Wood Badge

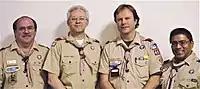
Four American Wood Badgers with insignia

The first Wood Badge training in the Netherlands was held in July 1923 by Scoutmaster Jan Schaap, on Gilwell Ada's Hoeve, Ommen. At Gilwell Sint Walrick, Overasselt, the Catholic Scouts had their training. Since approximately 2000, the Dutch Wood Badge training takes place on the Scout campsite "Buitenzorg", Baarn, or outdoors in Belgium or Germany under the name 'Gilwell Training'.